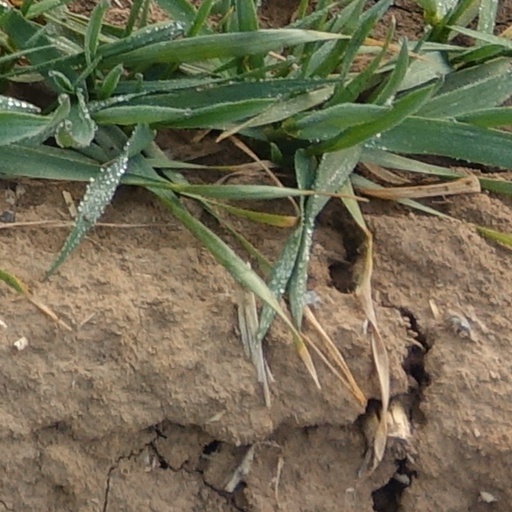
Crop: wheat